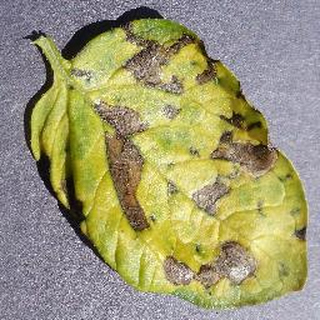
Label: potato_early_blight